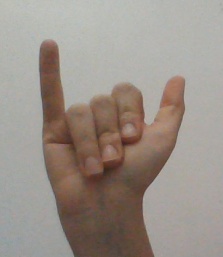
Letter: ya